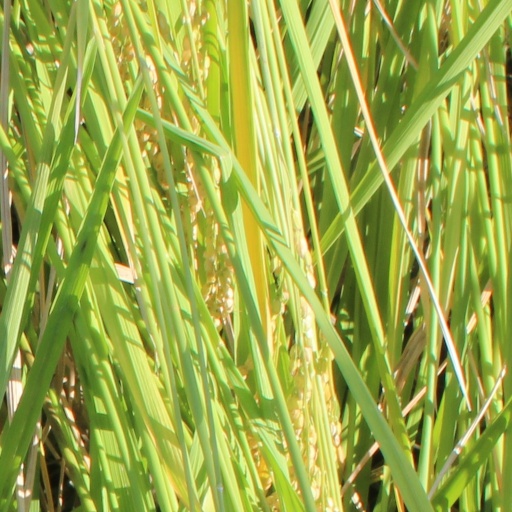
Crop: rice